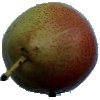
Label: Pear Forelle 1